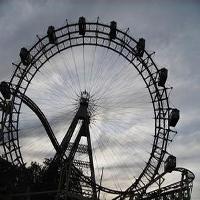
Weather: cloudy or overcast